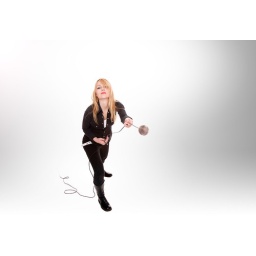
Portrait of female rock singer with microphone in hand